Romania in World War I

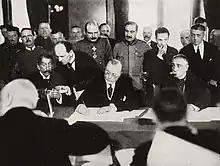
Alexandru Marghiloman signing the Treaty of Bucharest in 1918

For 29 days, until 3 September, this sector was the scene of the most important battle fought by the Romanian army during the 1917 campaign. The Battle of Mărășești had three distinct stages. During the first stage (6–12 August), the troops of the Romanian First Army, together with Russian forces, managed to arrest the enemy advance and forced the Germans to change the direction of their attack toward the northwest gradually. In the second stage (13–19 August), the Romanian Command completely took over the command of the battle from the Russians. The confrontation reached its climax on 19 August, with the result that enemy's attempts to advance were completely thwarted. The third stage (20 August – 3 September) actually saw the last German attempt at least to improve their positions in view of a new offensive, this one also confounded by the Romanian response.